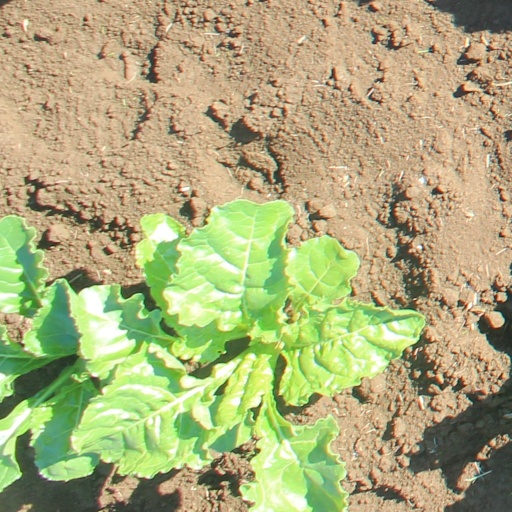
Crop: sugar beet